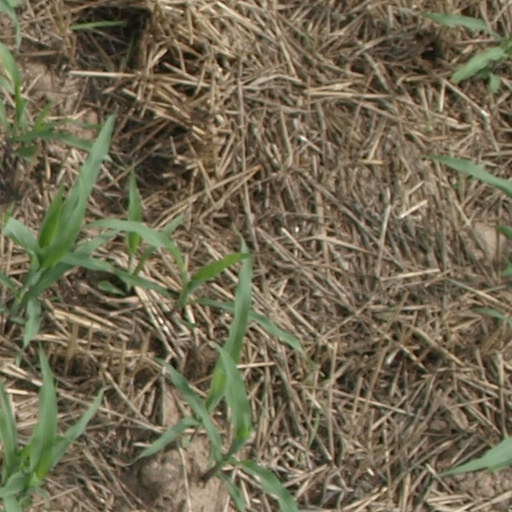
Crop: maize; corn